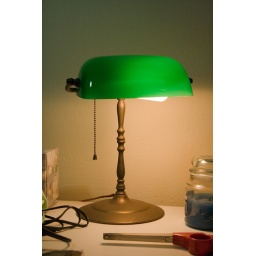
And old-fashioned library desk lamp I found deep in my parents' closet that I restored.